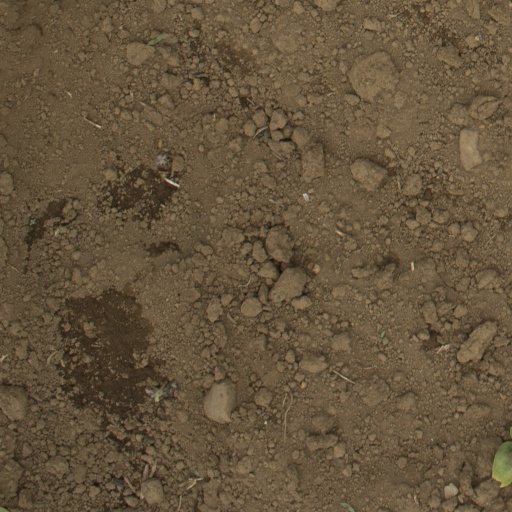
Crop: Jerusalem artichoke